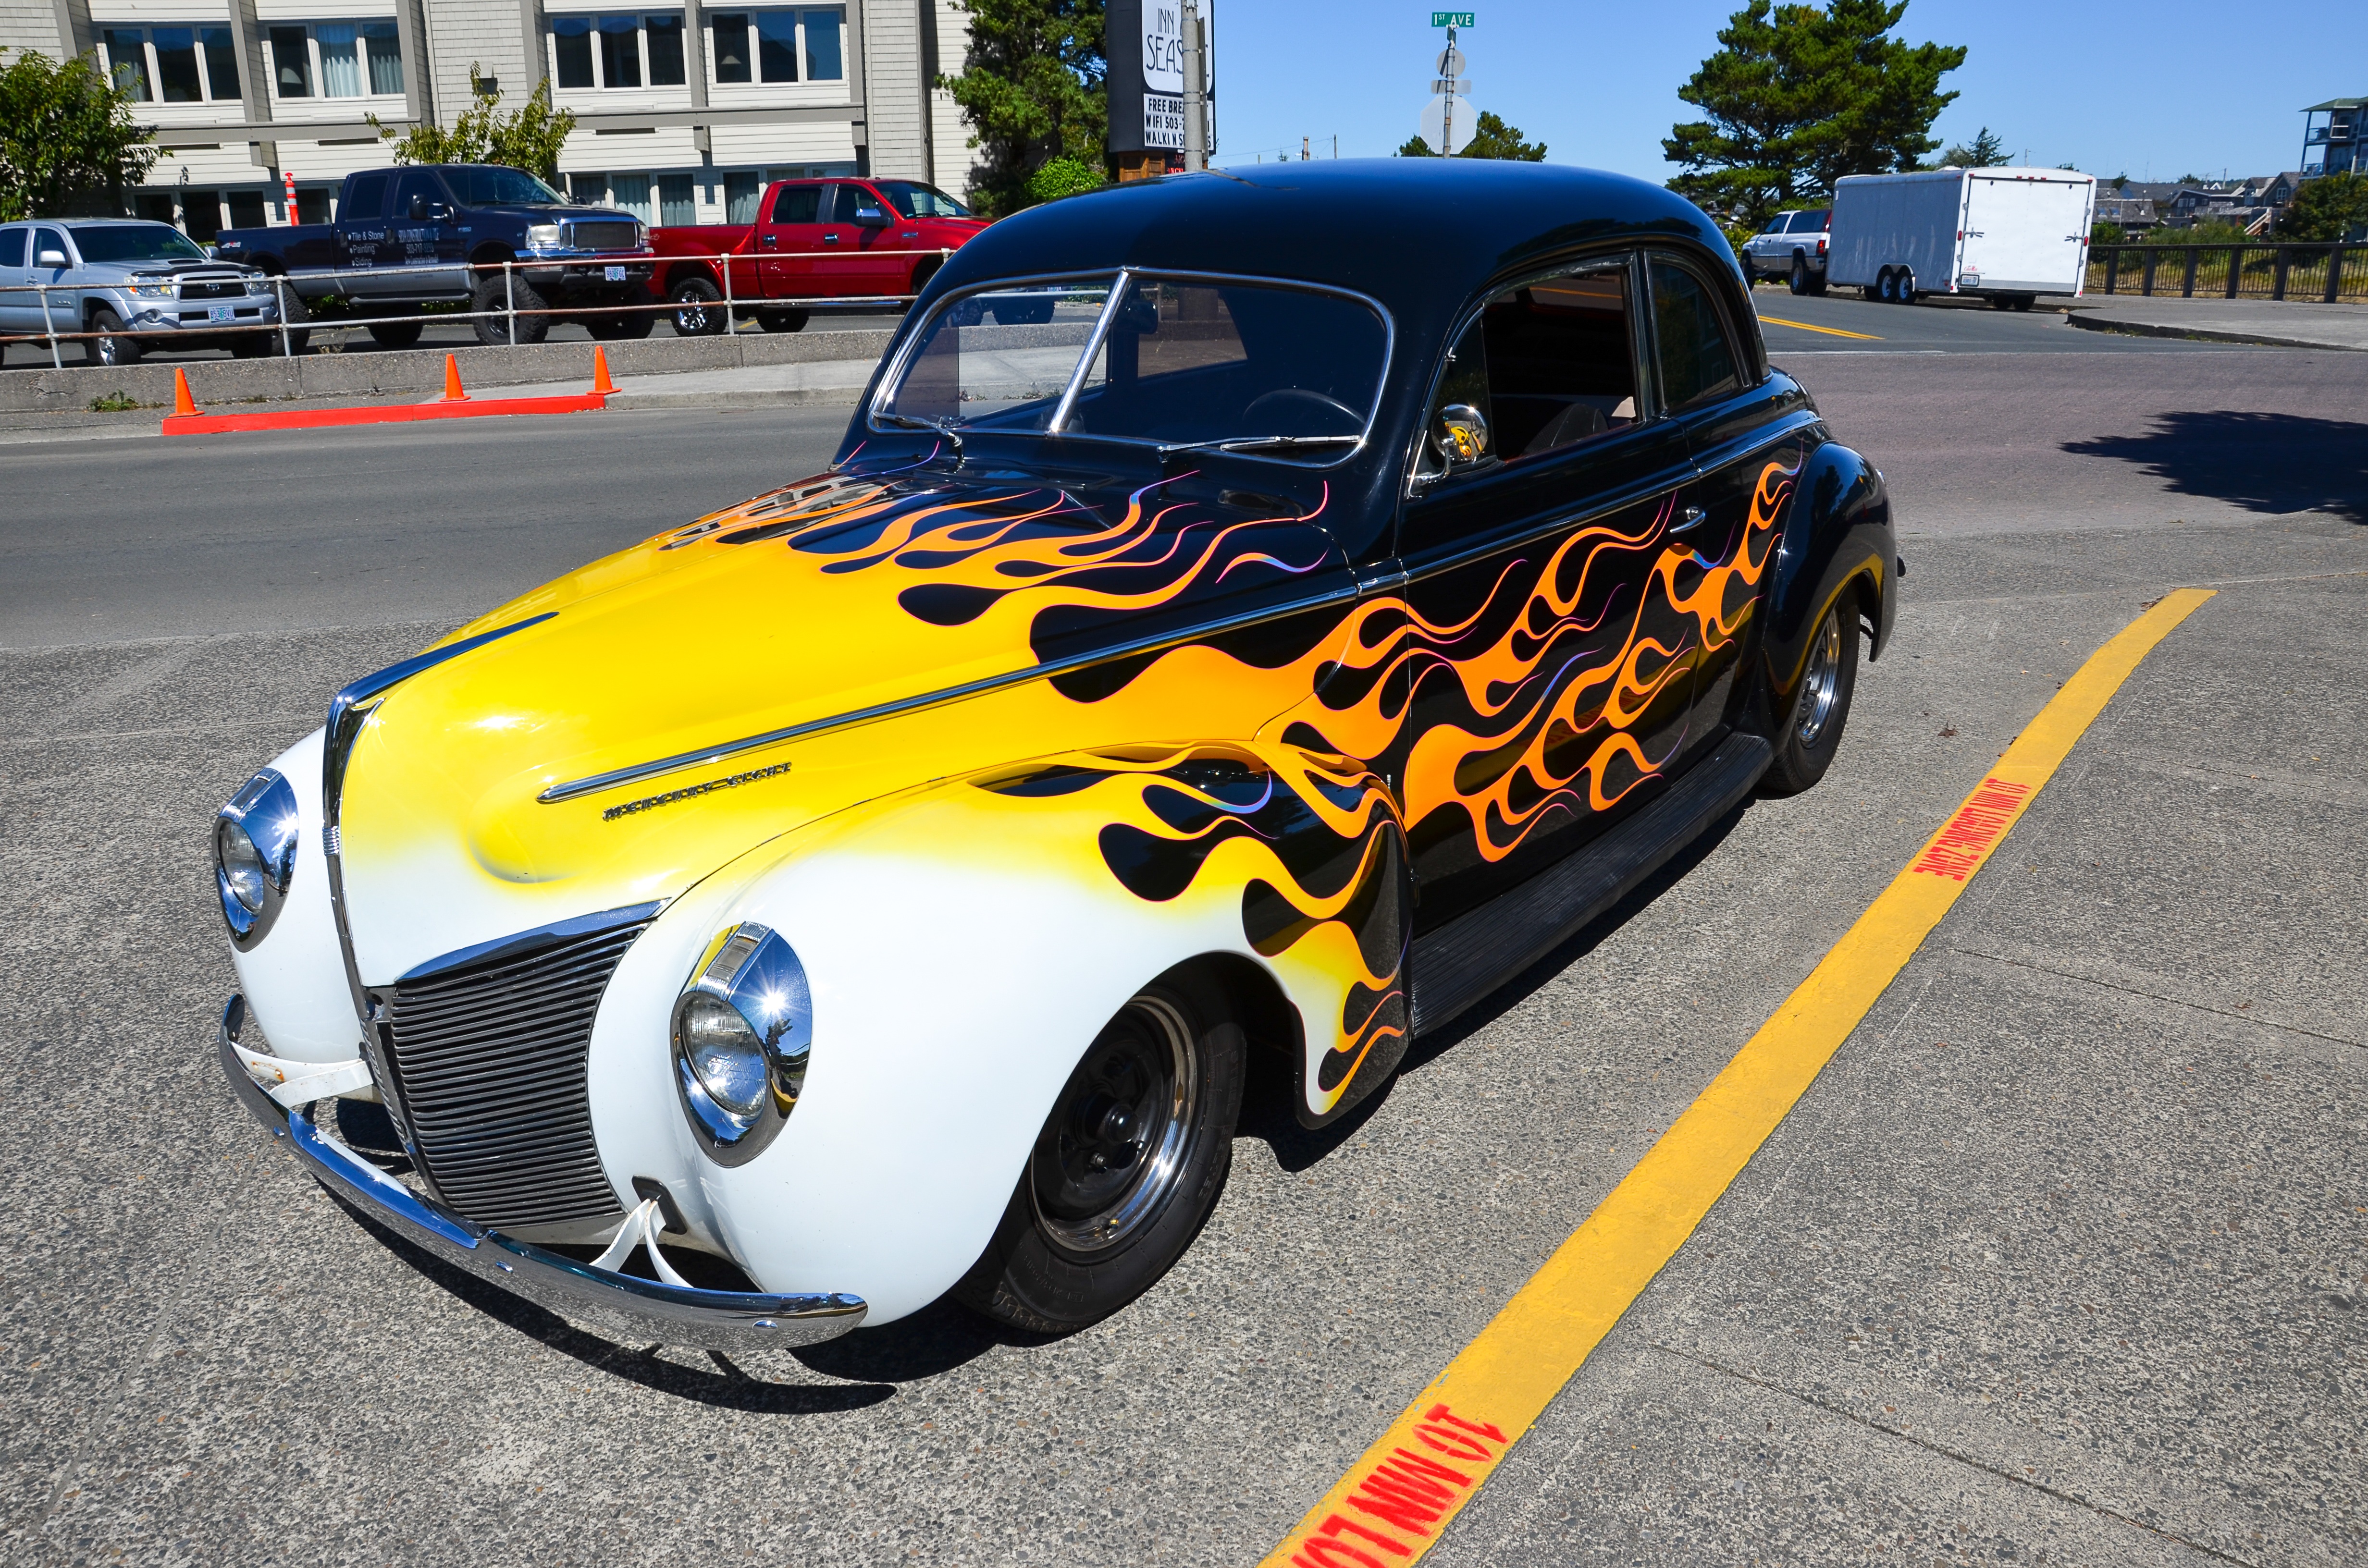
car, wheel, seaside, vehicle, usa, america, auto, old car, automotive, motor vehicle, vintage car, west coast, chrome, racing, sedan, oldtimer, classic, exhibition, pkw, oregon, hotrod, antique car, hot rod, pacific coast, auto show, land vehicle, volkswagen beetle, auto racing, automobile make, compact car, automotive design, mid size car, subcompact car